The Faded Sun Trilogy

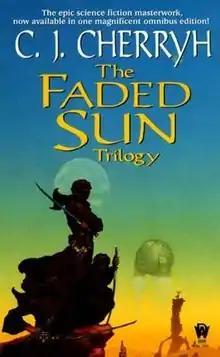
"The Faded Sun Trilogy" omnibus edition cover

The Faded Sun trilogy is a series of science fiction novels by American writer C.J. Cherryh and set in her Alliance–Union universe. The series comprises the three novels "The Faded Sun: Kesrith" (1978), "The Faded Sun: Shon'jir" (1978), and "The Faded Sun: Kutath" (1979), published by DAW Books. They were republished as an omnibus edition in the UK in 1987 and in the U.S. in 2000.